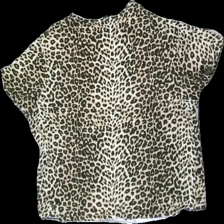
View: back
Type: T-shirt
Category: Ladies
Brand: Lindex
Colors: Beige, Brown
Material: 100% Cotton
Pattern: Animal print
Cut: Regular
Size: L
Season: All
Price range: 50-100
Recommended usage: Reuse